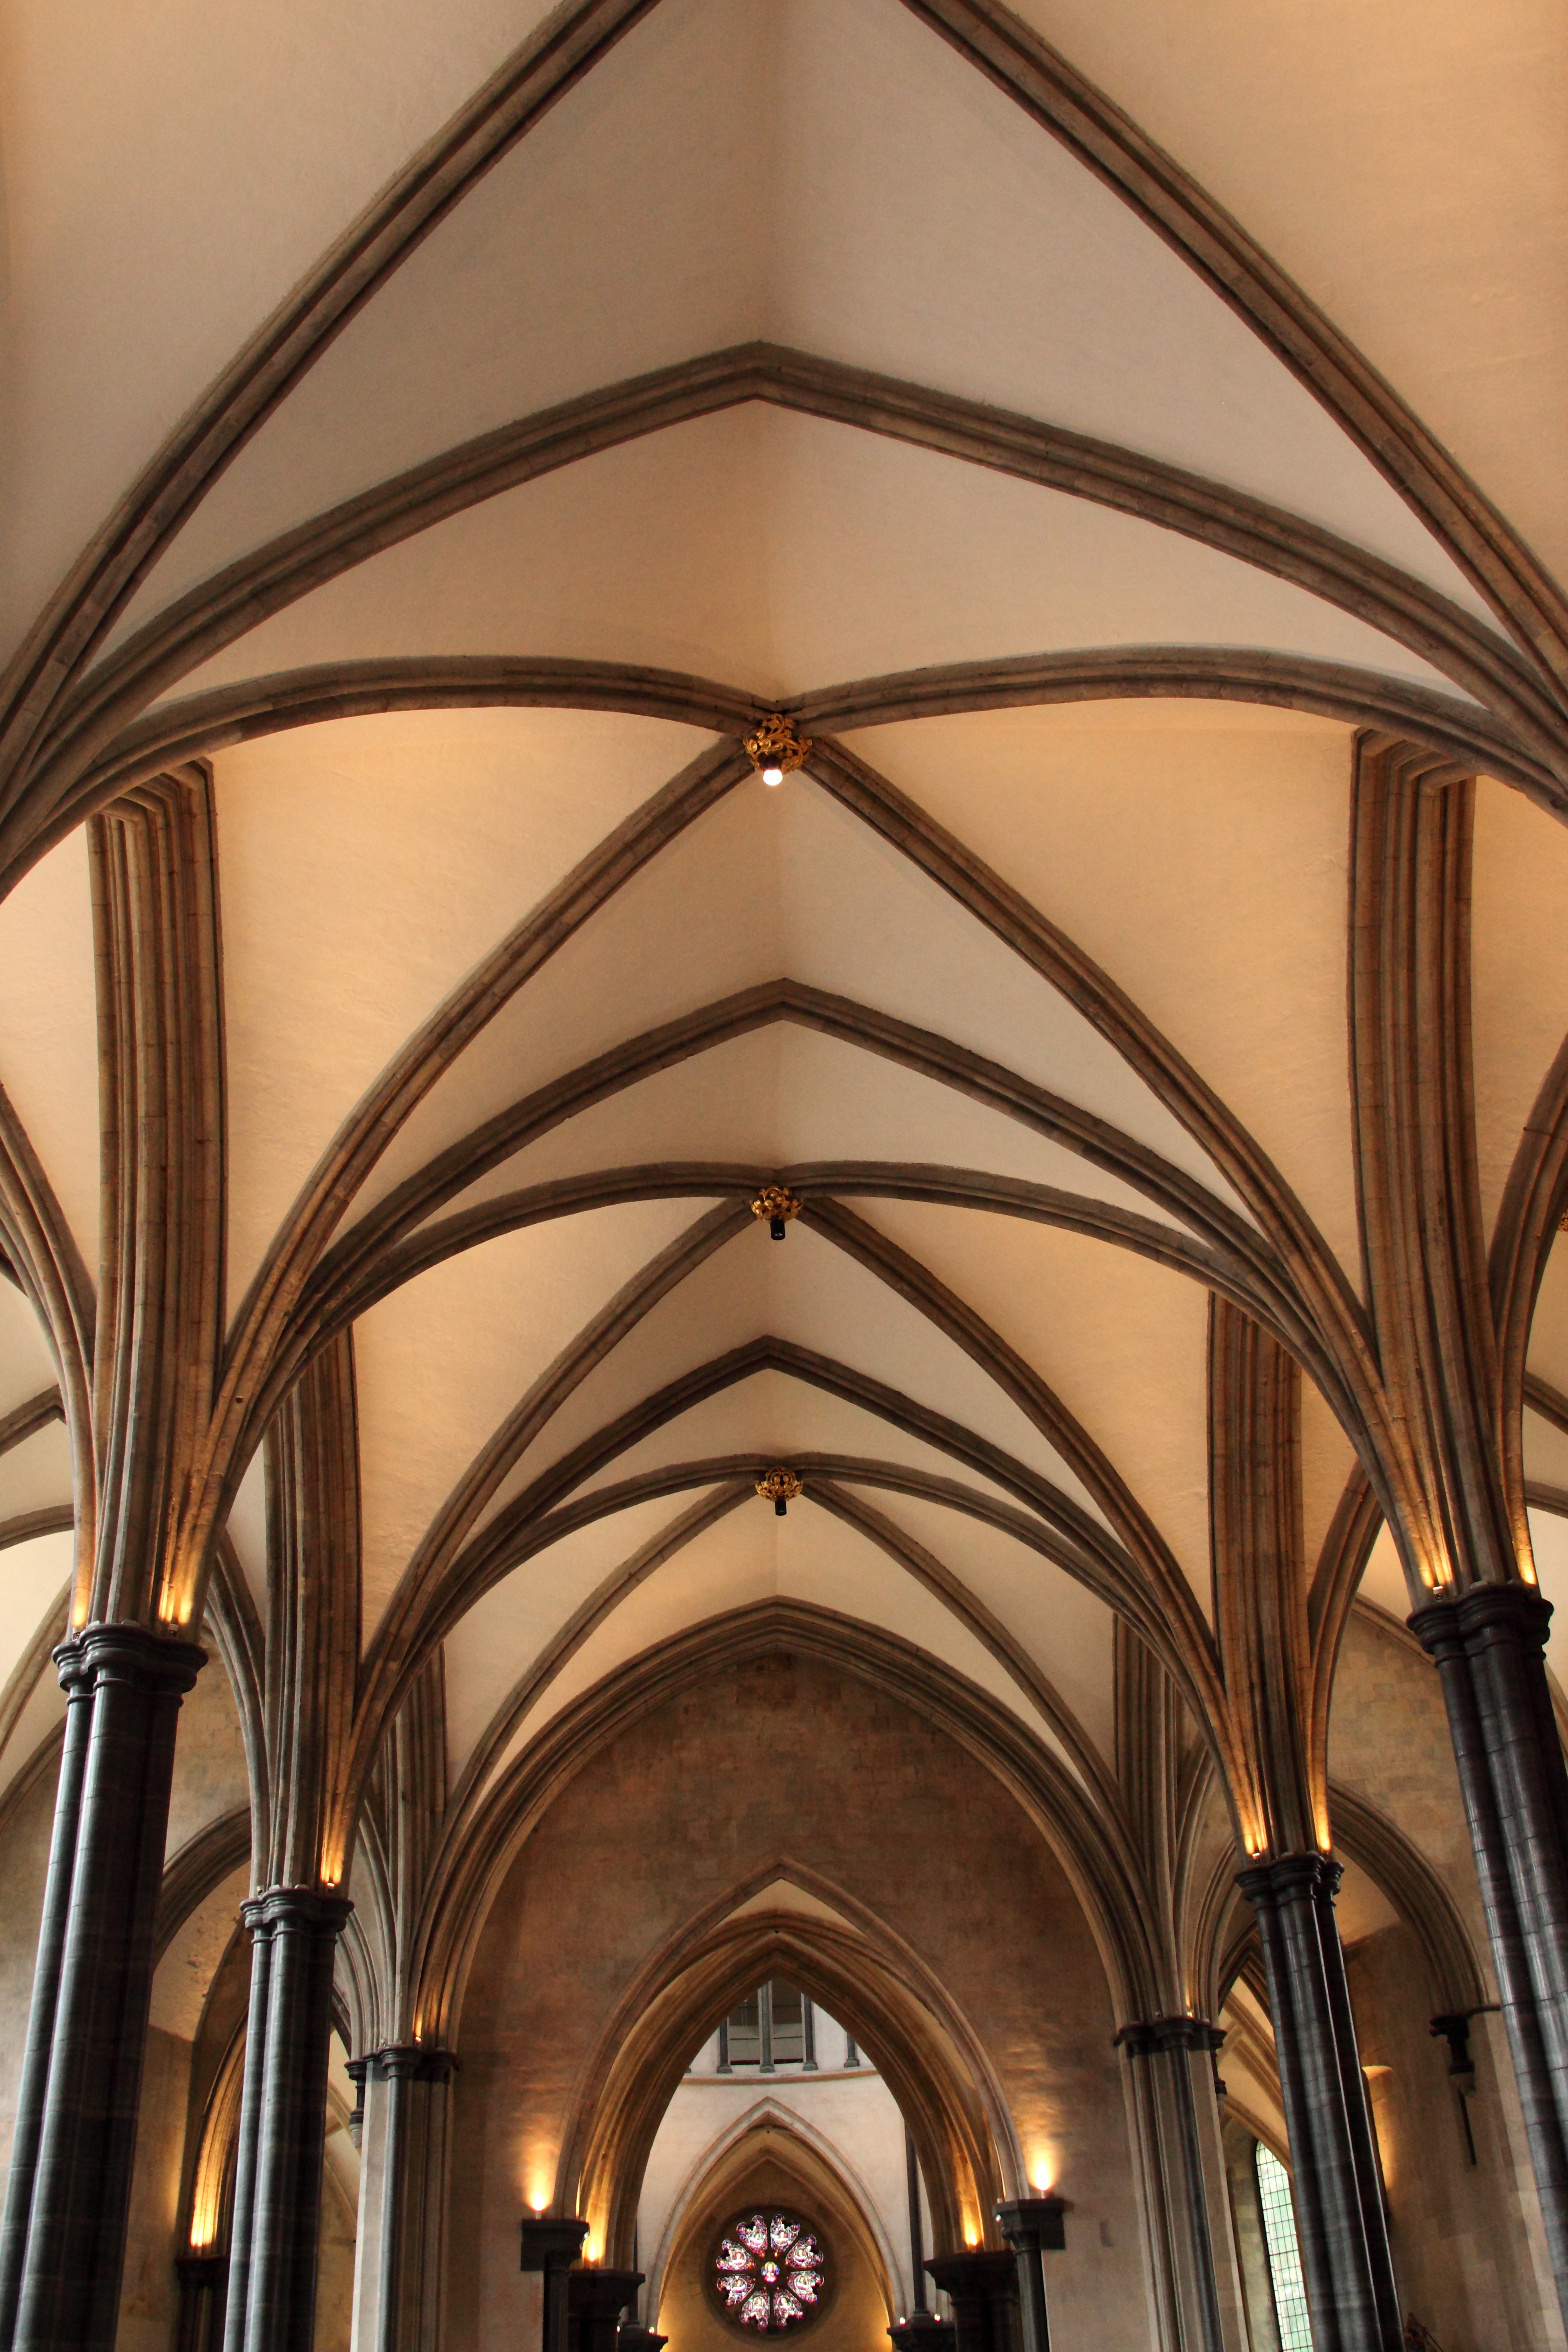
architecture, interior, glass, building, old, stone, monument, arch, ceiling, decoration, hall, religion, ancient, facade, church, cathedral, chapel, historic, christian, lighting, place of worship, interior design, religious, catholic, london, medieval, temple, symmetry, synagogue, arcade, vault, dome, gothic architecture, daylighting